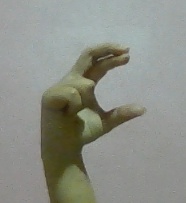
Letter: thal